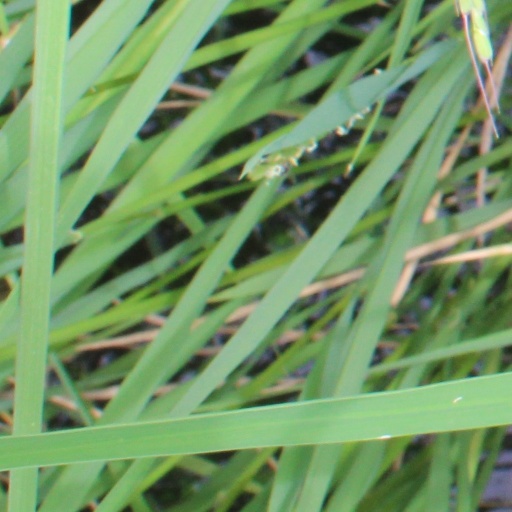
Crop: rice